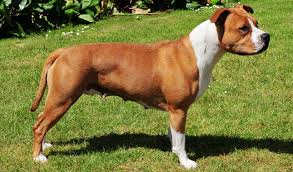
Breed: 216-n000078-American_Staffordshire_terrier